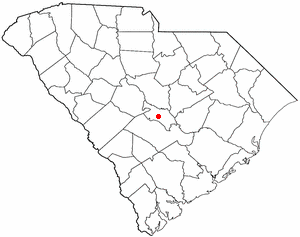
La ville de Saint Matthews est le siège du comté de Calhoun, situé en Caroline du Sud, aux États-Unis.